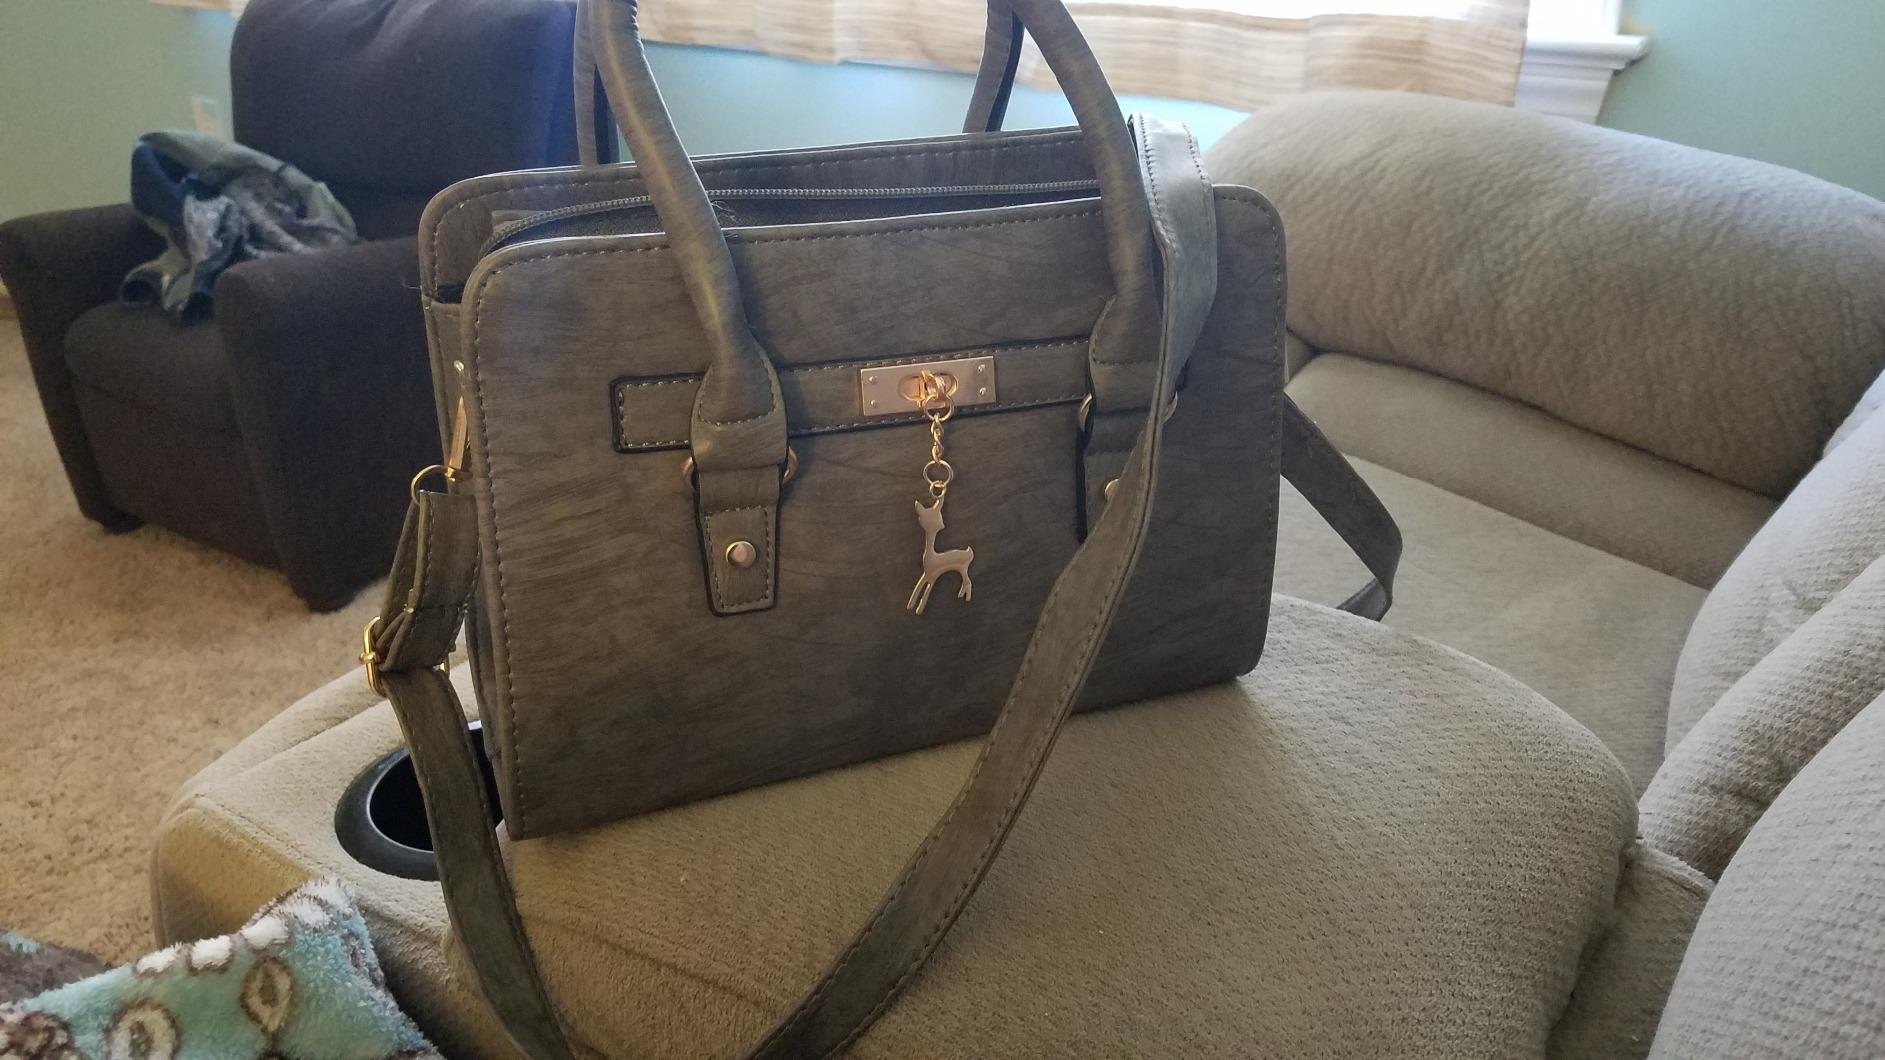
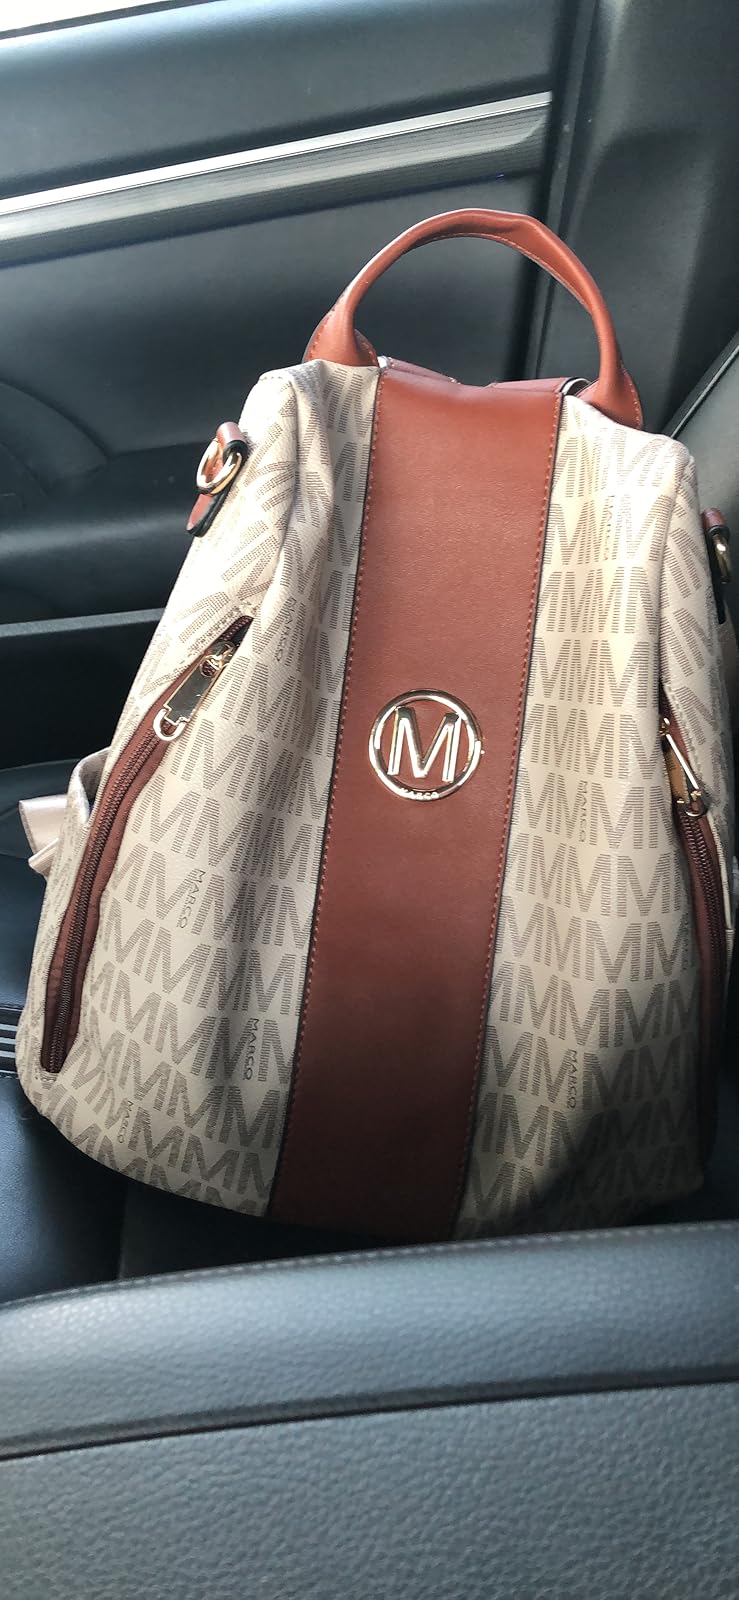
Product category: accessories_handbag
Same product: no